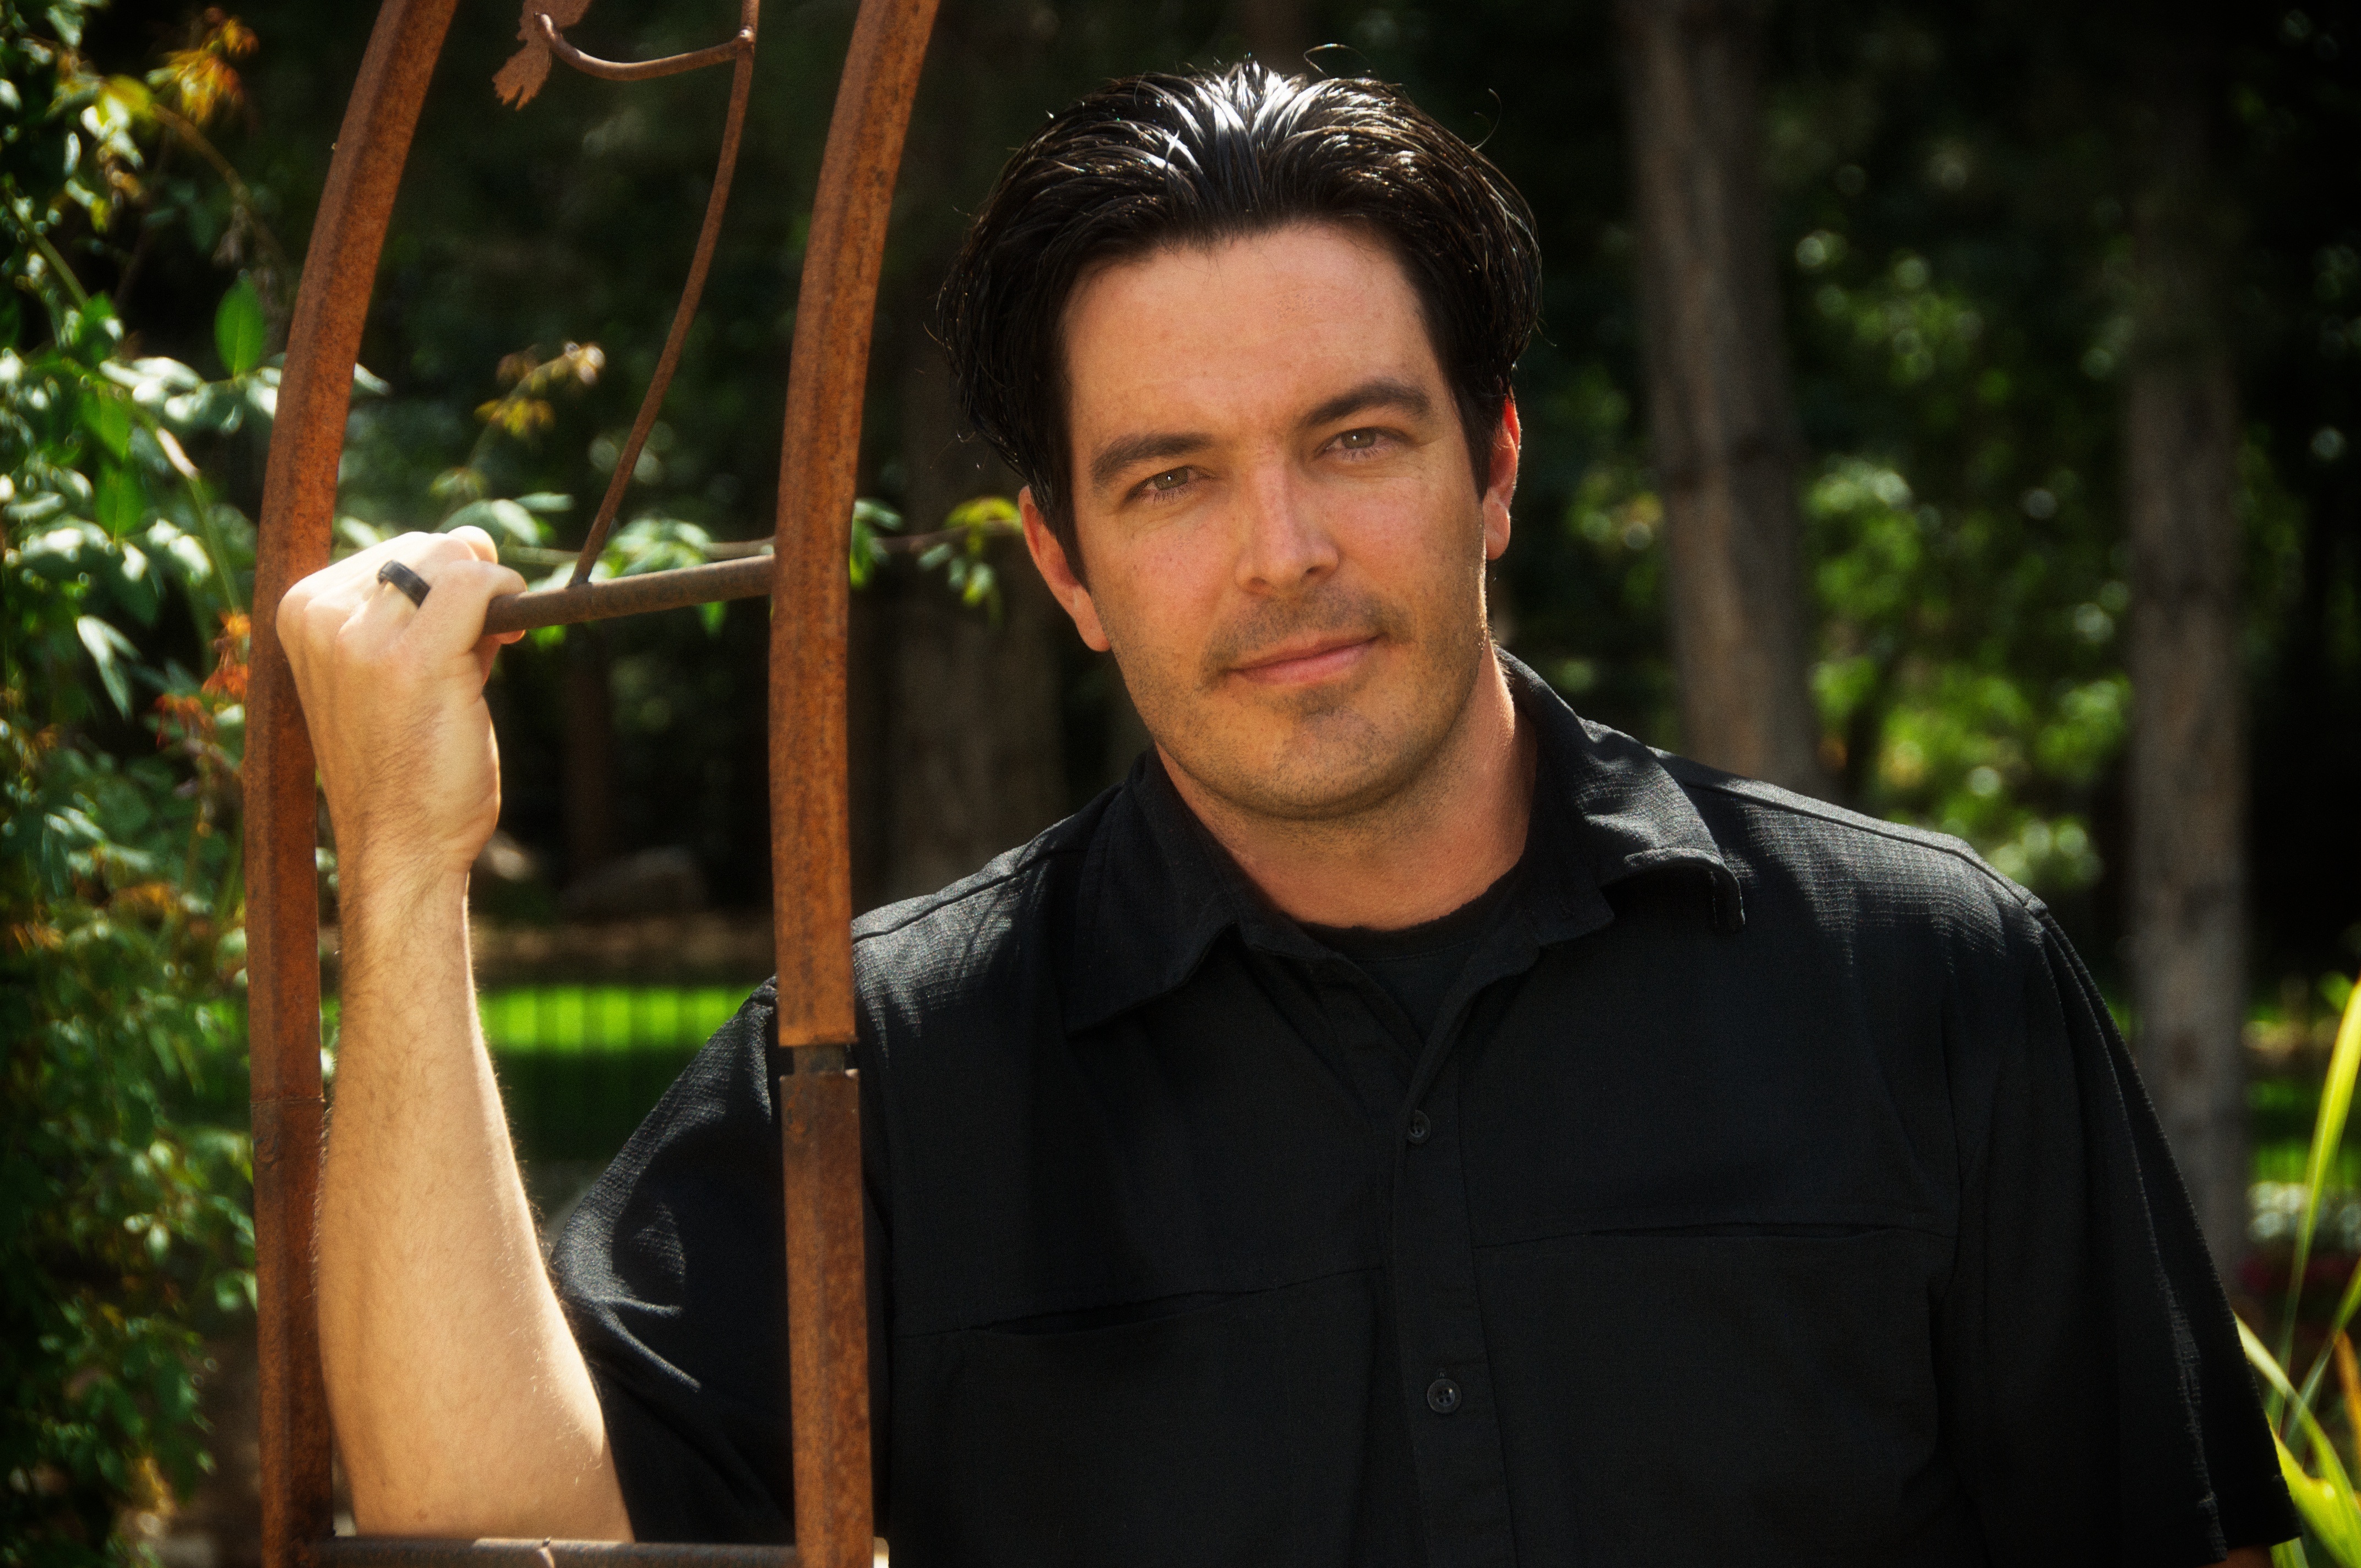
man, person, people, white, male, guy, portrait, model, young, fashion, lifestyle, style, handsome, casual, attractive, adult, fashionable, confident, masculine